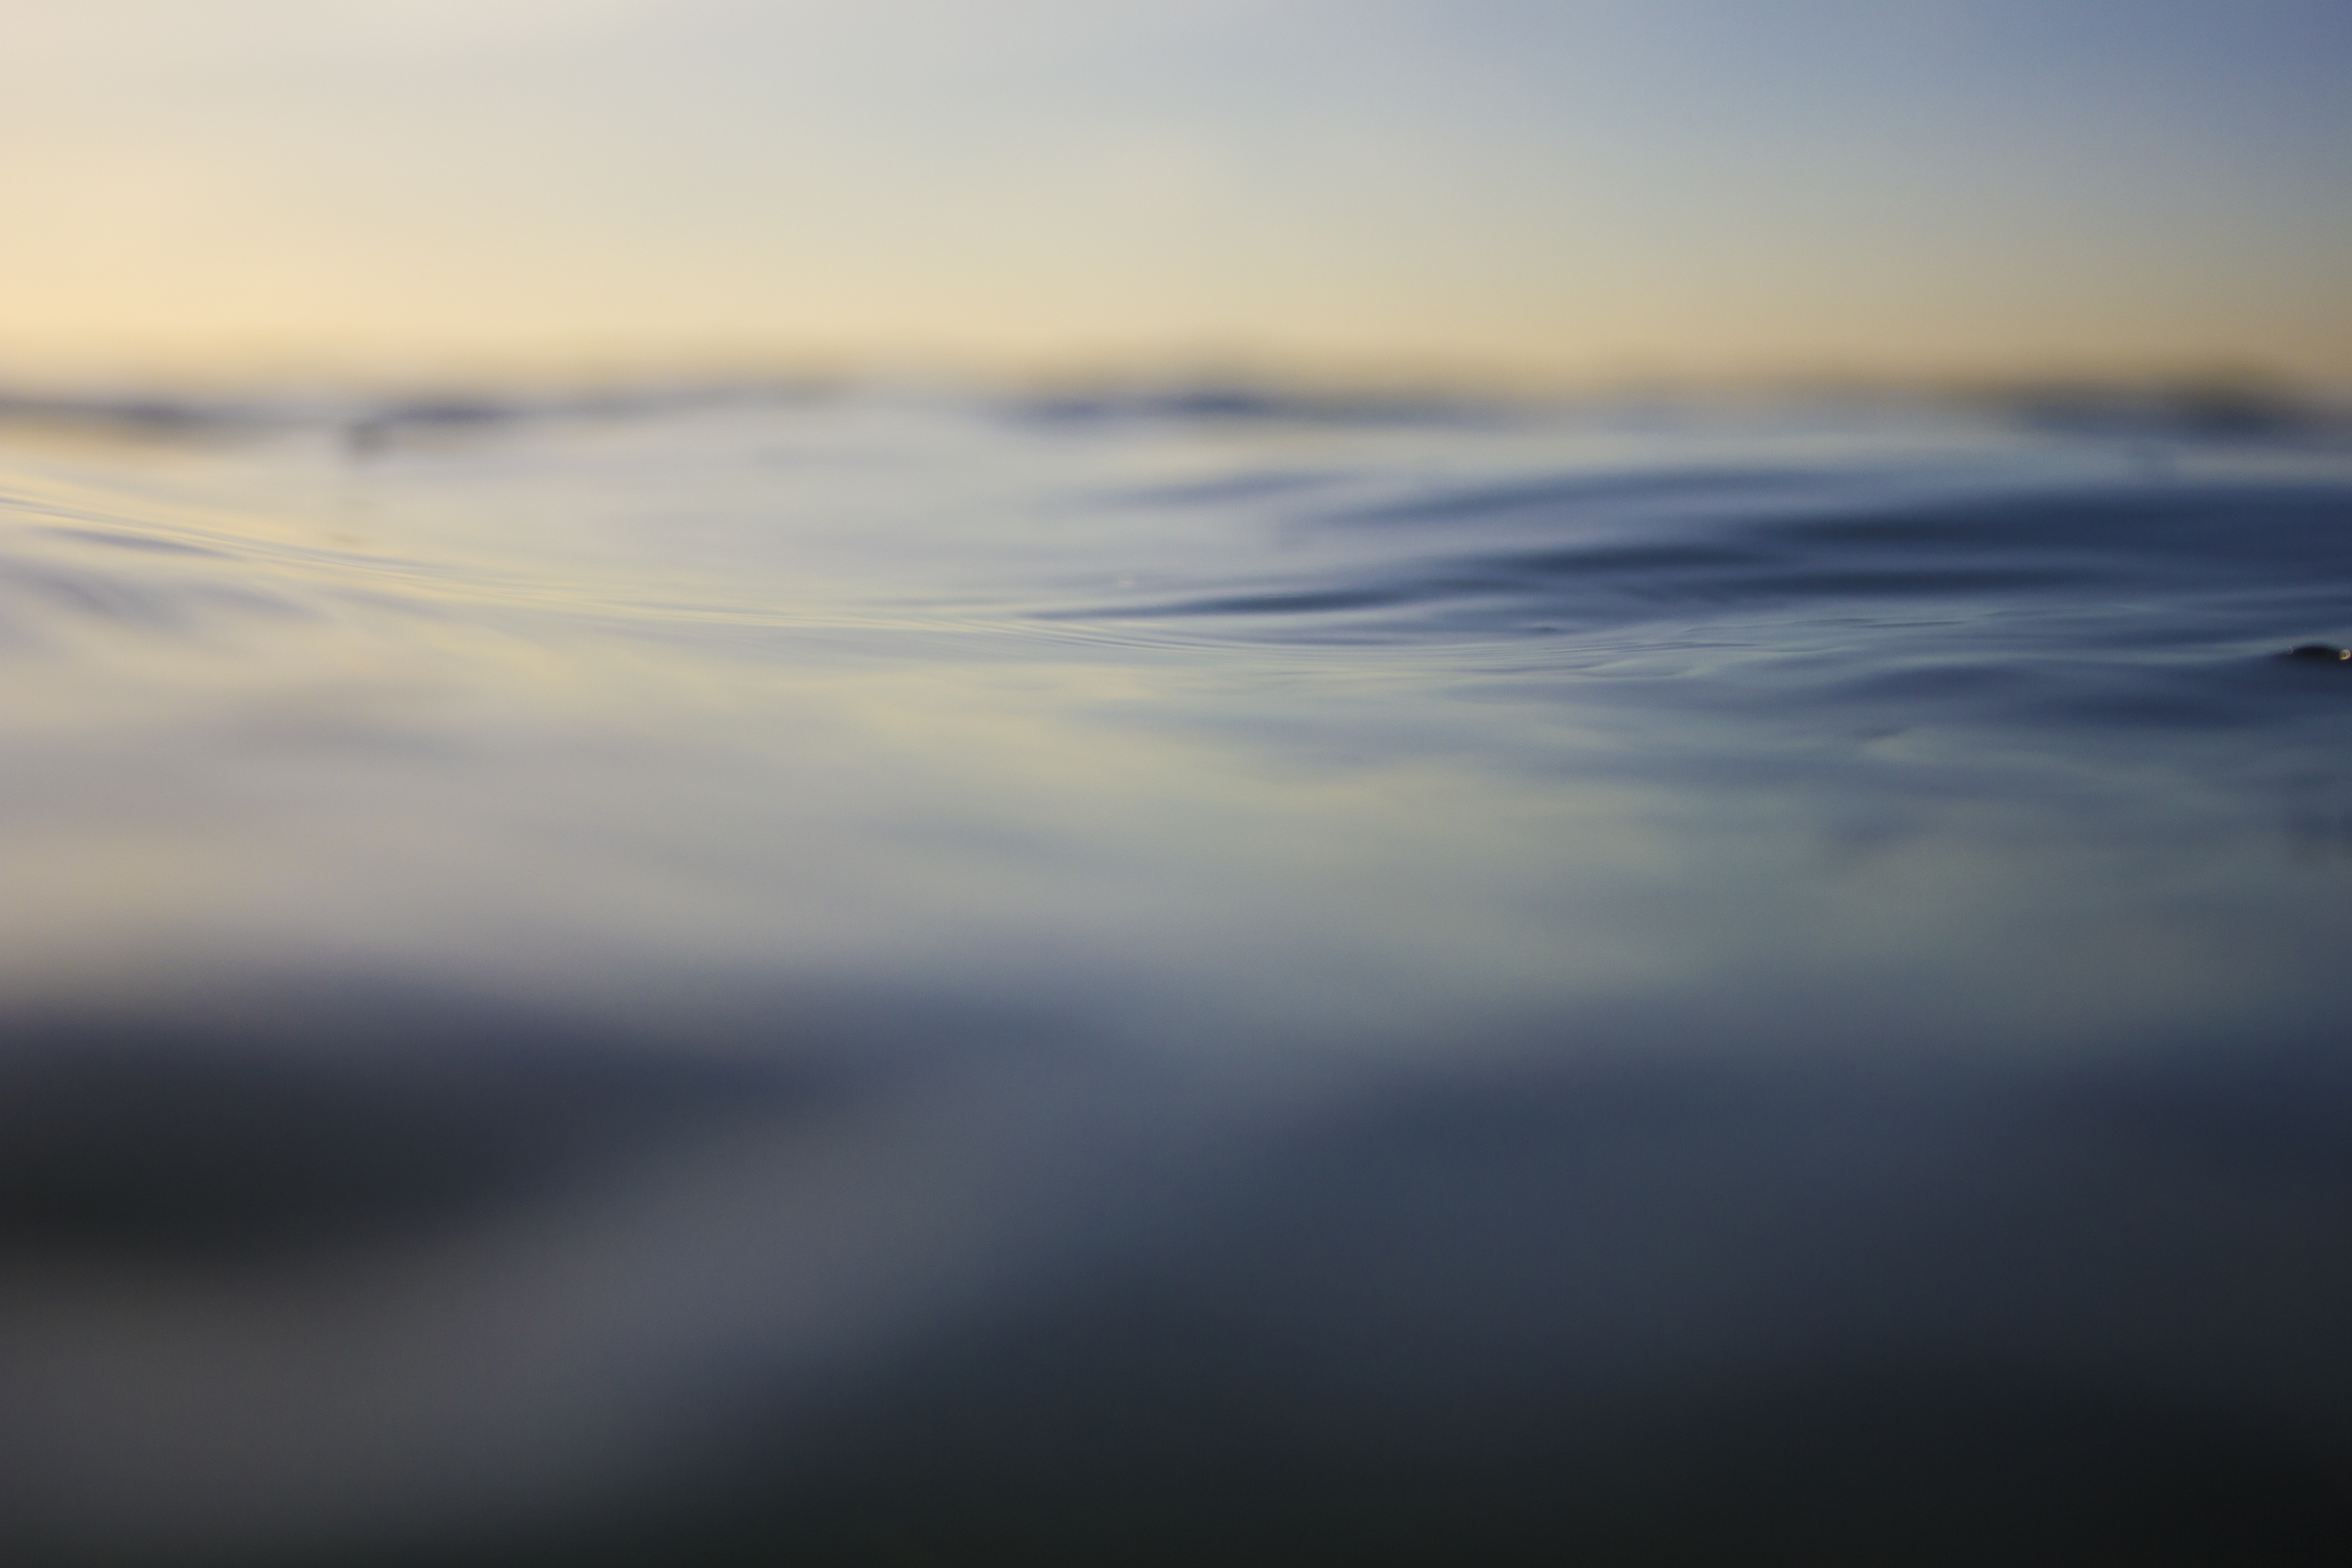
sea, coast, water, ocean, horizon, liquid, light, cloud, sky, sunrise, sunset, mist, sunlight, morning, wave, wet, dawn, atmosphere, dusk, evening, flow, reflection, macro, atmospheric phenomenon, atmosphere of earth, wind wave